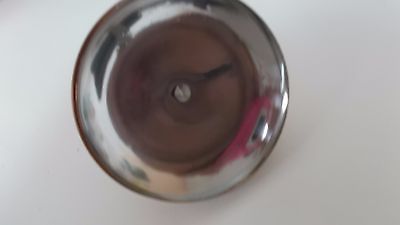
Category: kettle